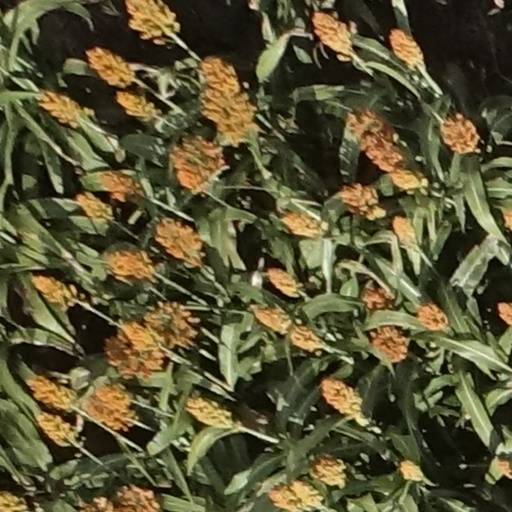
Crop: sorghum